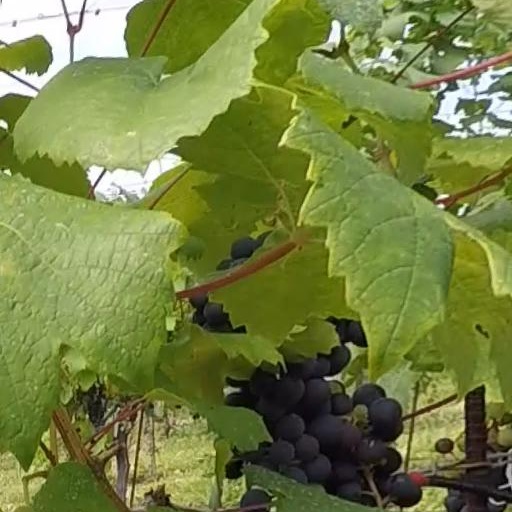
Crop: grape